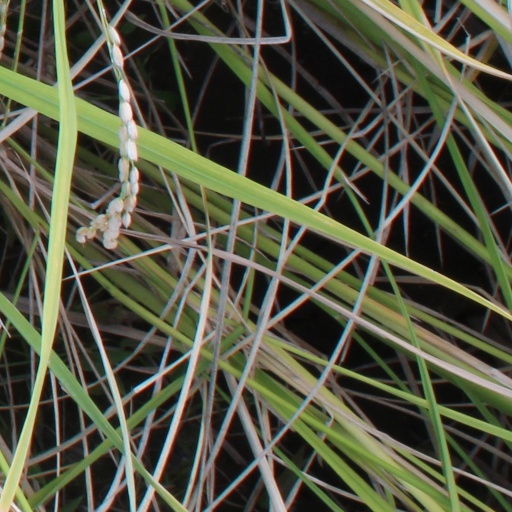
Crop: rice